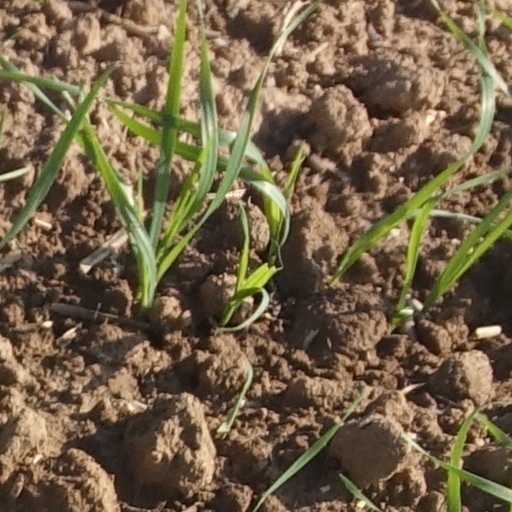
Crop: wheat